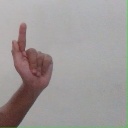
अक्षर: ळ